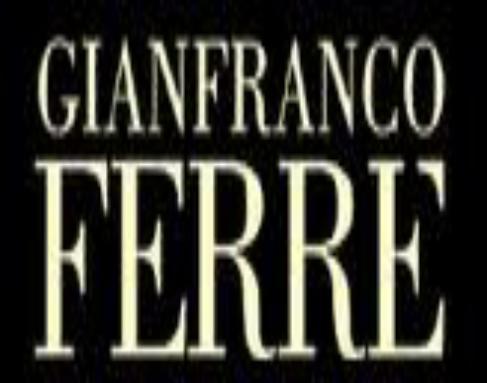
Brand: Gianfranco Ferre
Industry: Necessities